Armero tragedy

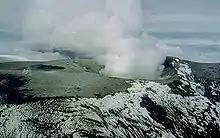
The summit of Nevado del Ruiz in late November 1985

In late 1984, geologists noticed that seismic activity had begun to increase in the area around Nevado del Ruiz. Increased fumarole activity, deposition of sulfur on the summit of the volcano, and phreatic eruptions also alerted geologists to the possibility of an eruption. Phreatic events, when rising magma encounters water, continued well into September 1985 (one major event took place on September 11, 1985), shooting steam high into the air. Activity began to decline in October, probably because the new magma had finished ascending into Ruiz's volcanic edifice.